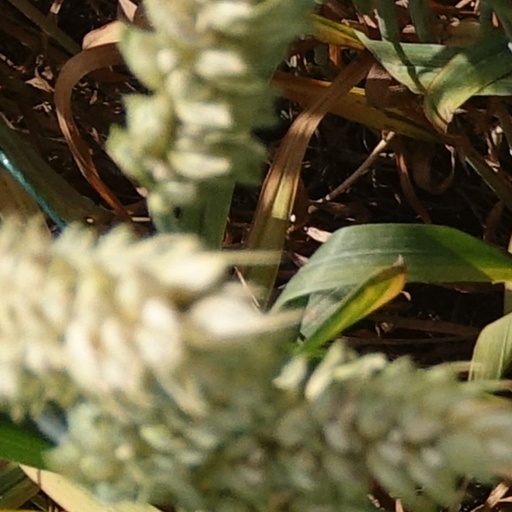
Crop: wheat